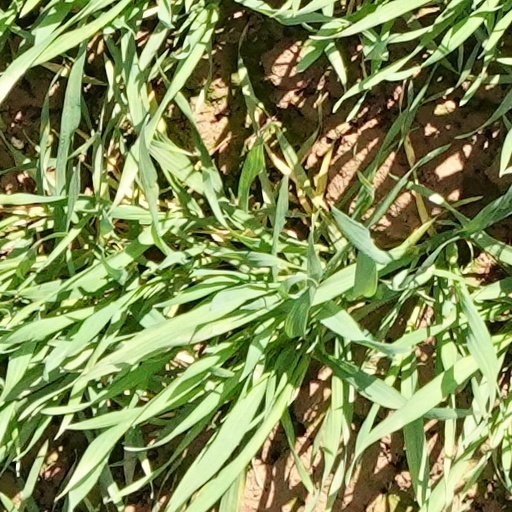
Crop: wheat